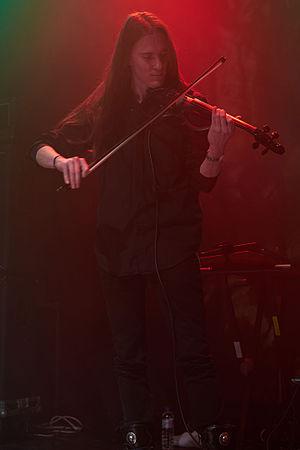
My Dying Bride est un groupe de doom metal britannique, originaire de Bradford. Aux côtés des groupes Anathema et Paradise Lost, My Dying Bride est l'un des pionniers du genre death/doom metal. En 2014, My Dying Bride recense un total de onze albums studio, trois EP, une démo, un coffret, quatre compilations musicales, un album live, et un CD/DVD live.